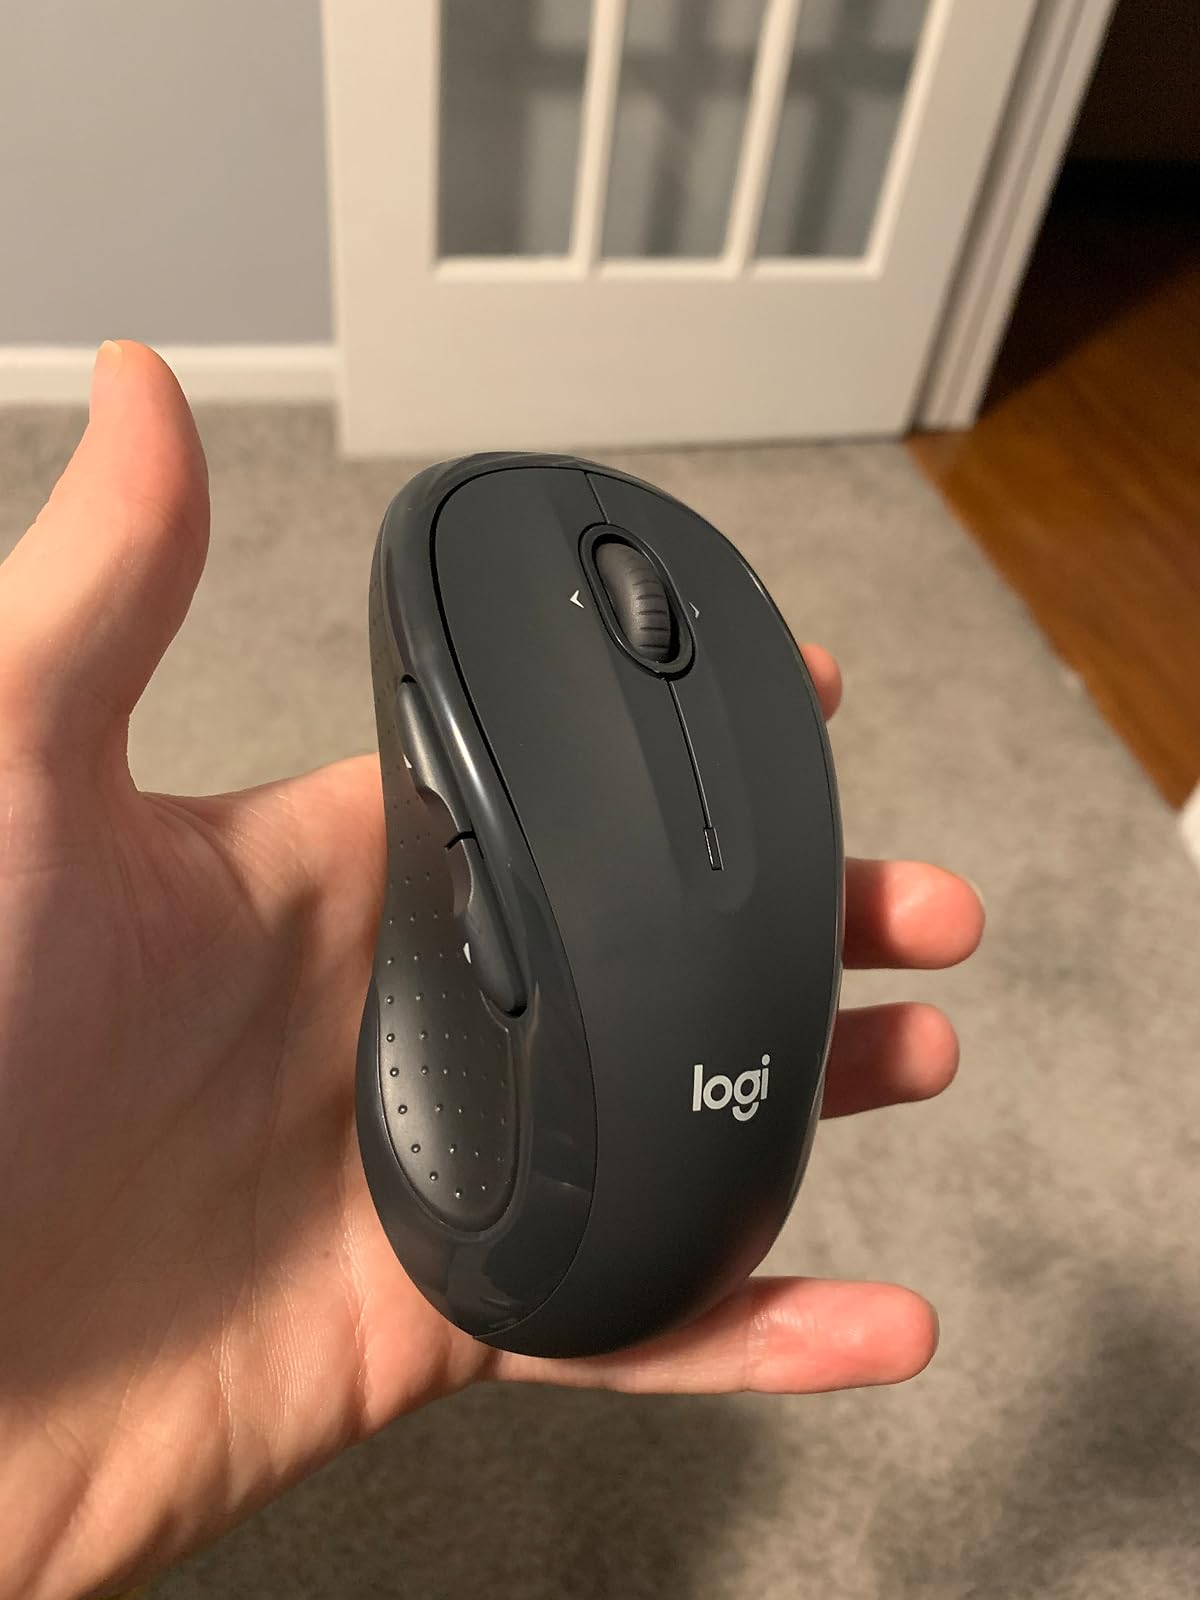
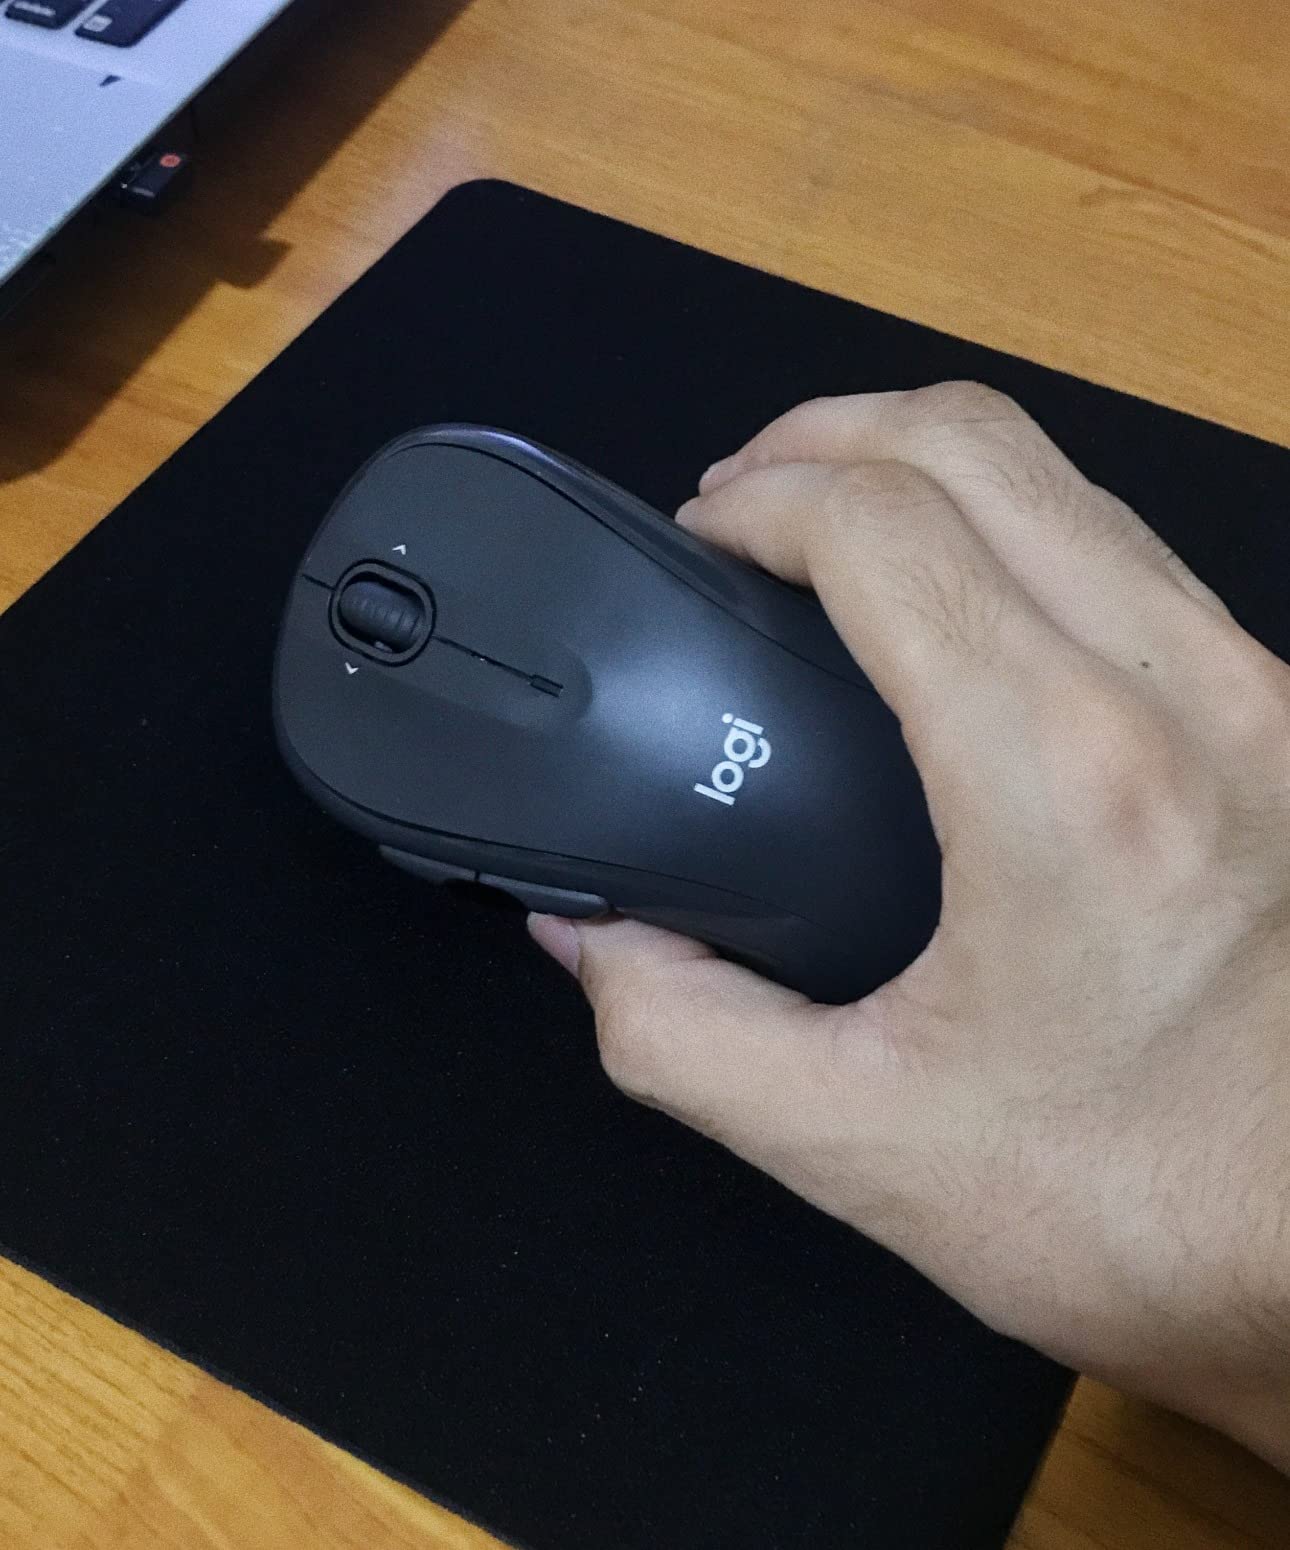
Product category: mouse
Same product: yes